Salisbury

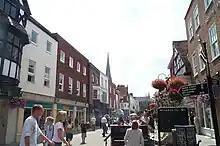
Salisbury High Street

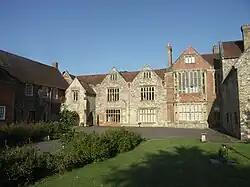
The Salisbury Museum, housed in the King's House

Salisbury holds a charter market on Tuesdays and Saturdays and has held markets regularly since 1227. In the 15th century the Market Place had four crosses: the Poultry Cross, whose name describes its market; the 'cheese and milk cross', which indicated that market and was in the triangle between the HSBC bank and the Salisbury Library; a third cross near the site of the present war memorial, which marked a woollen and yarn market; and a fourth, called Barnwell or Barnard's Cross, in the Culver Street and Barnard Street area, which marked a cattle and livestock market. Today, only the Poultry Cross remains, to which flying buttresses were added in the 19th century. The Market Hall, later known as the Corn Exchange, was completed in 1859.